Manx Regiment

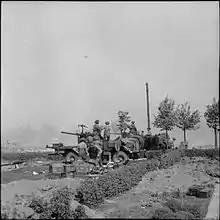
SP Bofors in action against German positions, April 1945.

The division entered Diepholz without opposition on 6 April, but found the bridges over the Weser further on had been blown. The division was therefore swung west towards Bremen in an effort to cut off retreating German forces. It crossed the Aller on 15 April and took the lead once more, bypassing Soltau and crossing Lüneburg Heath, fighting its way to the Elbe valley on 20 April. The division was now facing the defences of Hamburg, and spent the next few days clearing up the vast salient that it had captured. This area was full of German stragglers: a sergeant of 15th LAA Rgt encountered a group of German Marines in woods within sight of Divisional HQ: one of the marines was wounded and the machine guns of the HQ tanks drove off the rest. The numbers of "Luftwaffe" attacks on the advancing British divisions peaked in the last week of the war before Hamburg surrendered to 7th Armoured Division on 3 May, followed by the German surrender at Lüneburg Heath next day.